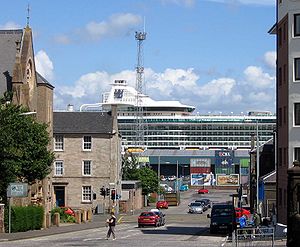
Greenock
Greenock
Greenock er en by i det vestlige Skotland, med 41.990 indbyggere. Byen ligger i kommunen Inverclyde, på stedet hvor floden Clyde flyder ud i Atlanterhavet.